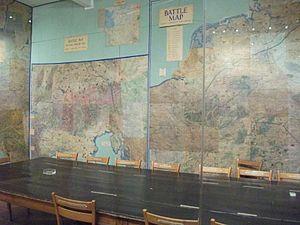
Salle de Guerre, musée de la Reddition, Reims, les cartes, la table de la reddition, série de photographies depuis la porte d'entrée (sud) en tournant vers la droite, N°4.